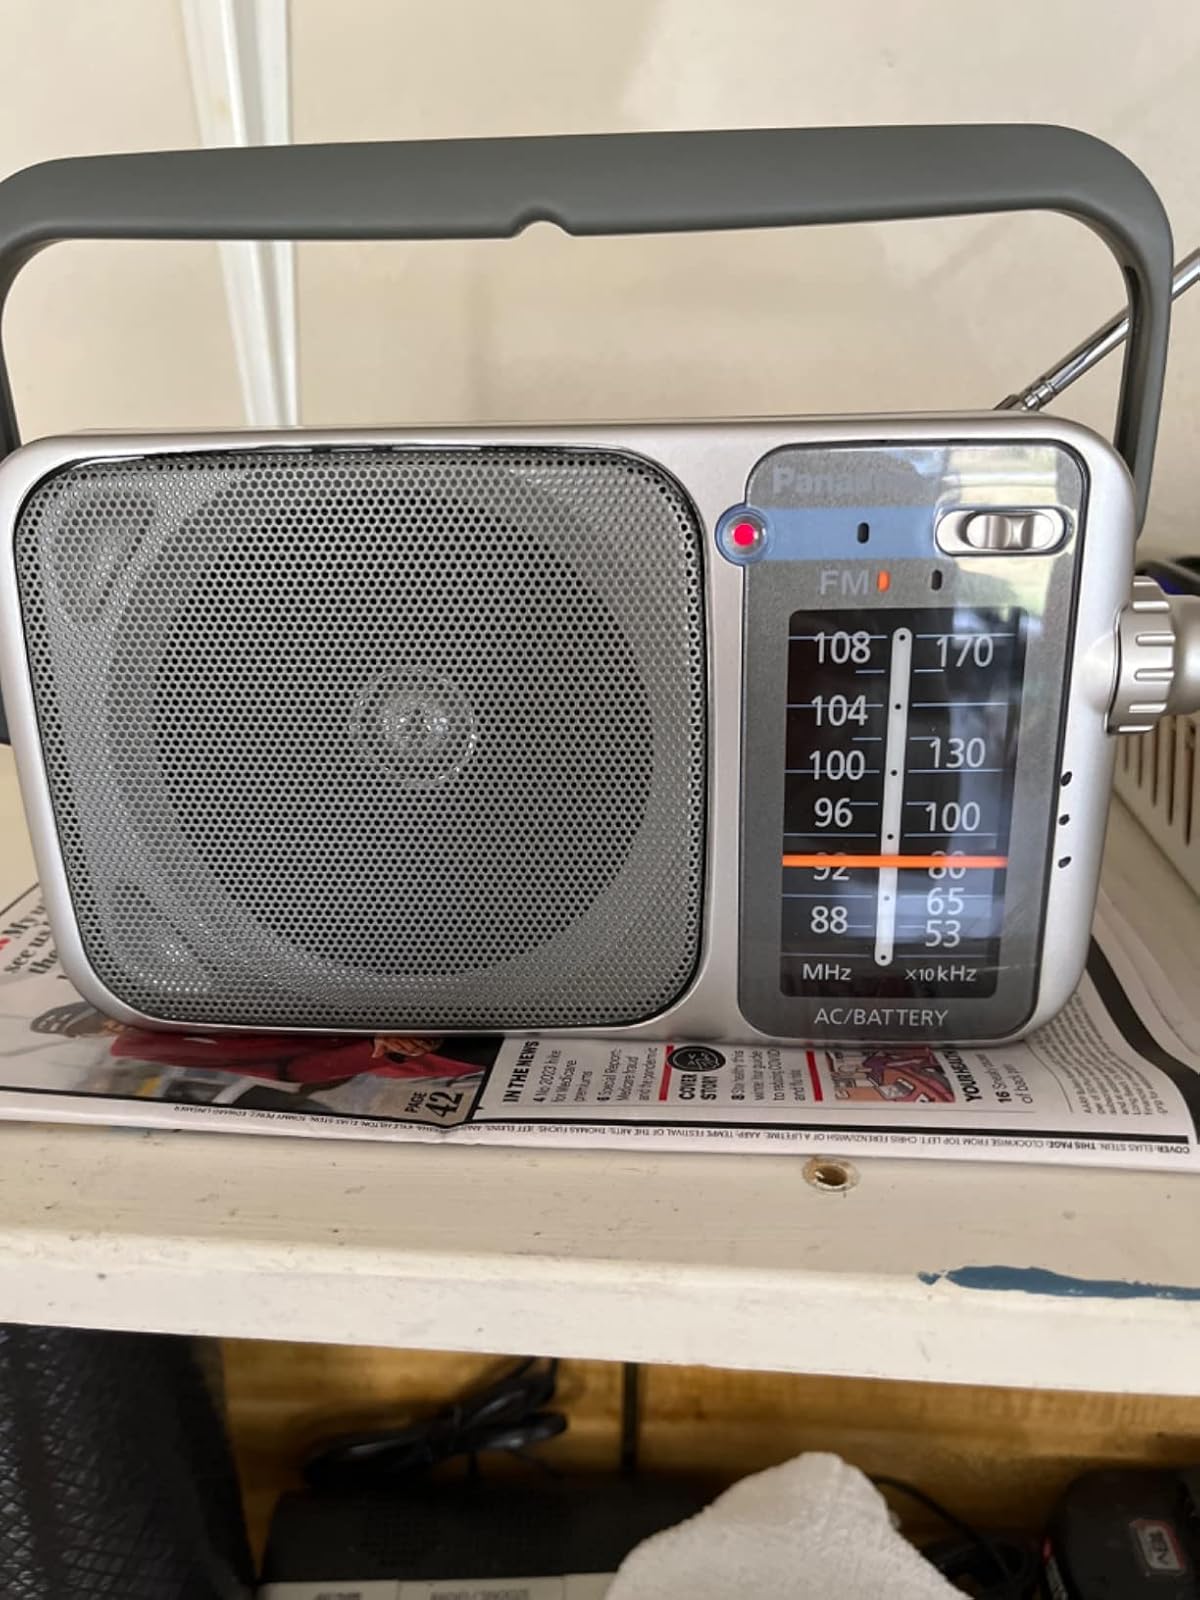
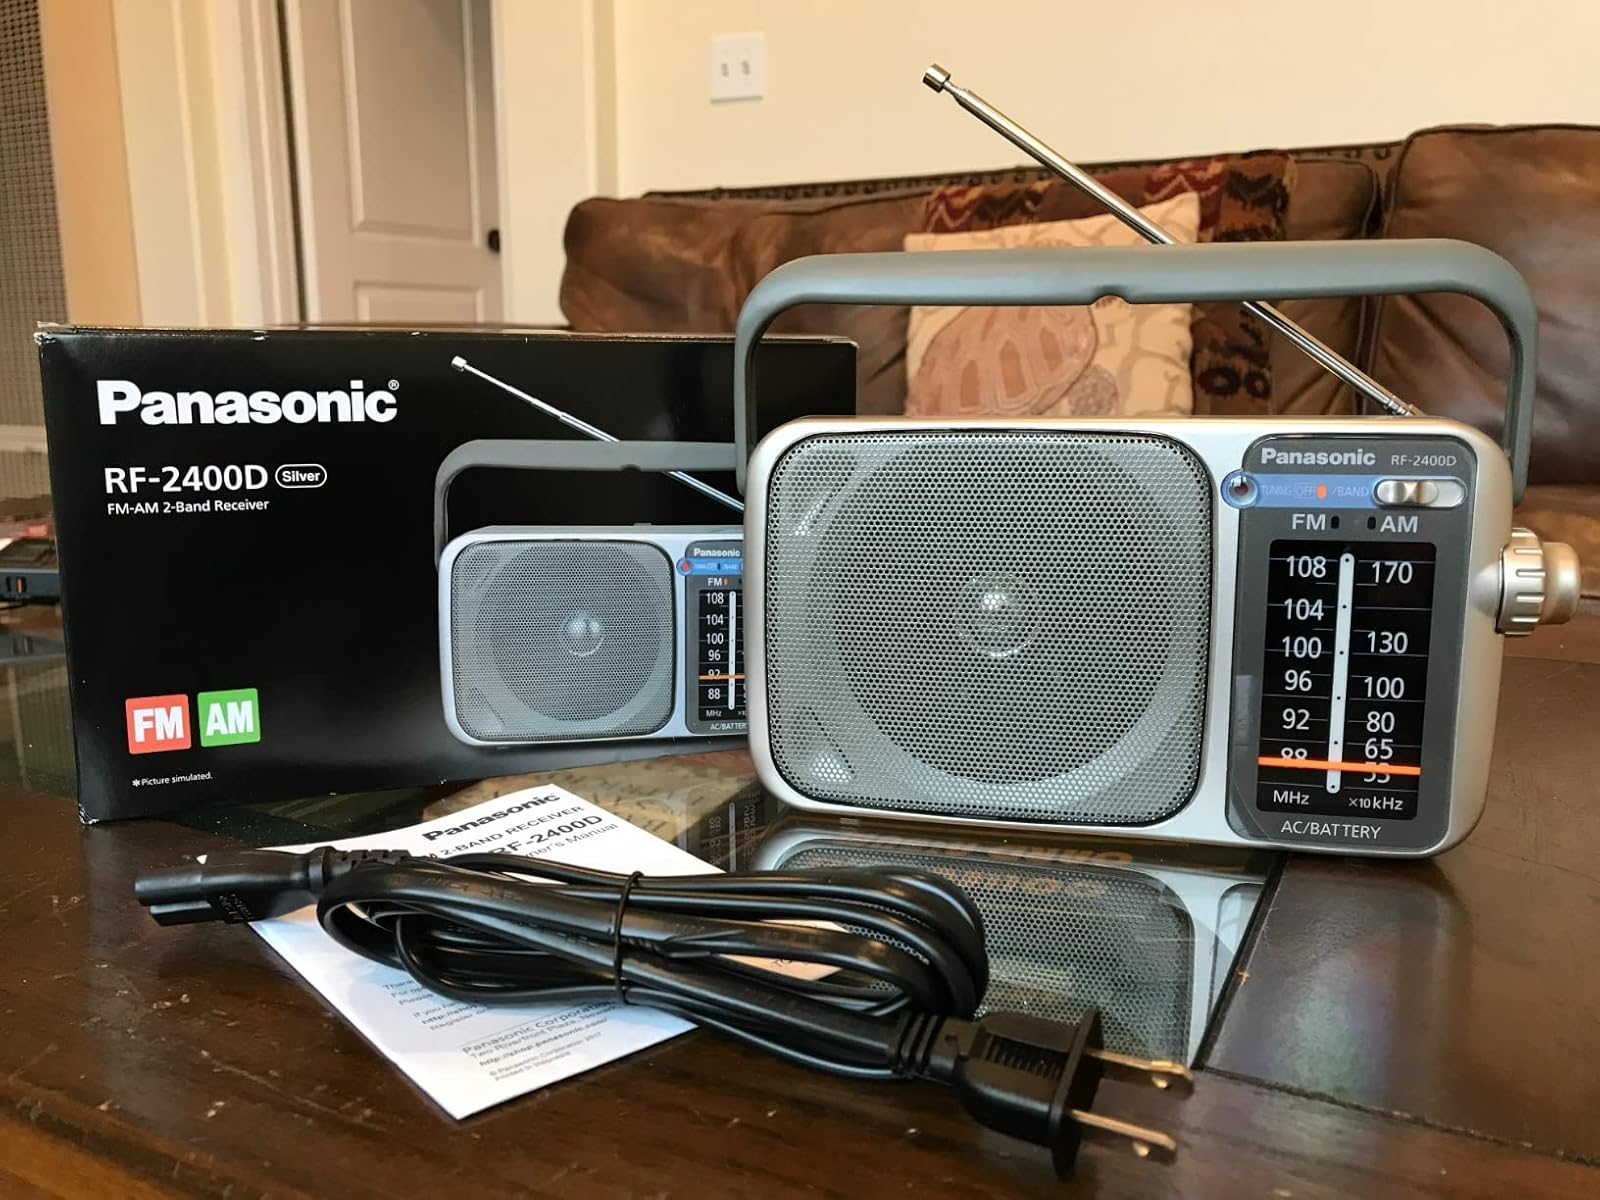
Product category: radio
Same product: yes